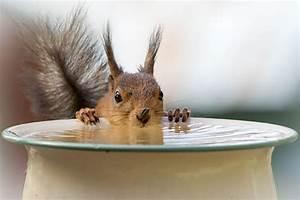
squirrel